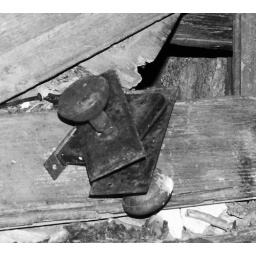
22. Two Bedroom House - door knobs laying in the bathroom doorway